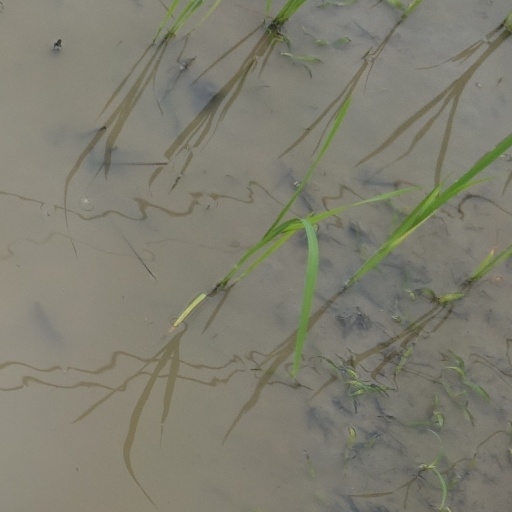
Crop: rice